Anders Tyvand

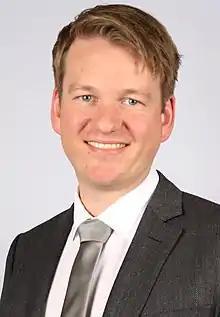

Anders Tyvand (born 14 May 1980) is a Norwegian politician for the Christian Democratic Party. He was elected to the Parliament of Norway from Vestfold in 2013 where he is member of the Standing Committee on Education, Research and Church Affairs.